Kigali

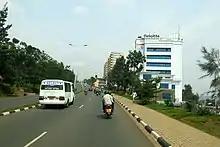
Photograph of a street, including buildings, vehicles and pedestrians

In colonial and pre-genocide Rwanda, Butare was the country's principal centre for tertiary education. Early colleges such as the Nyakibanda Major Seminary, founded in 1936, and three 1960s establishments including the National University of Rwanda (UNR), were all located in the southern city. The first higher-education institution in Kigali was the Institut Africain et Mauricien de statistique et d'économie appliquée, which was founded in 1976, but the city did not become a major centre of learning until the second half of the 1990s. At that time, the public Kigali Health Institute (KHI), Kigali Institute of Science and Technology (KIST), and Kigali Institute of Education (KIE) were founded, along with private universities the Kigali Independent University (ULK) and the University of Lay Adventists of Kigali (UNILAK). Further institutions were added in Kigali in the 21st century, including the public School of Finance and Banking (SFB) in Gikondo and the private University of Kigali, as well as branches of foreign universities such as Mount Kenya University and Carnegie Mellon University's college of engineering. As of 2018, there were a total of 50,594 students enrolled at tertiary institutions in Kigali, with a total of 28 separate campuses.